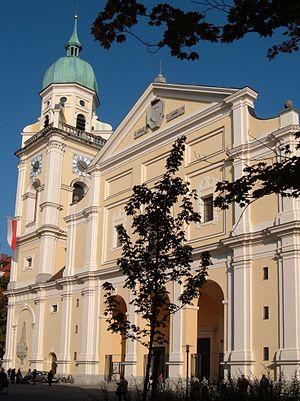
L'église Saint-Joseph est un édifice religieux catholique de Munich du nord du quartier de Maxvorstadt de style néo-baroque, construite entre 1898 et 1902 par l'architecte Hans Schürr. Construite en lien avec un couvent de Capucins et église paroissiale depuis 1913, elle est encore aujourd'hui desservie par des prêtres Capucins.